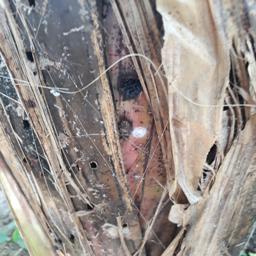
Label: BACTERIAL SOFT ROT